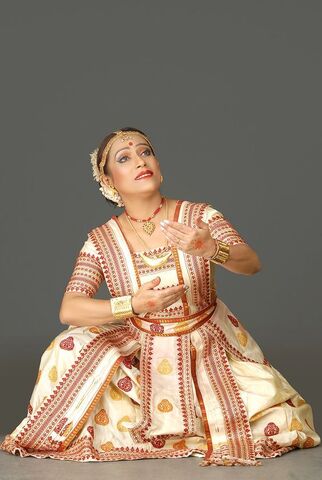
Dance form: sattriya